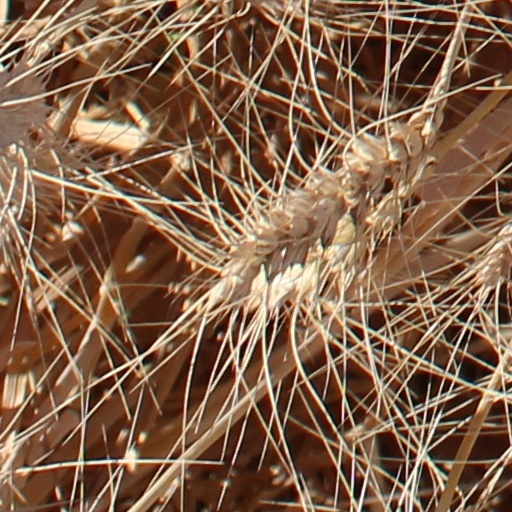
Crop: wheat